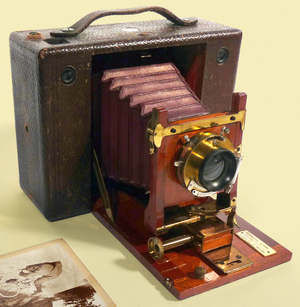
Appareil photographique Eastman Kodak, modèle 2, 1890 (approximativement). Type
Roland Michaud, né le 23 septembre 1930 à Clermont-Ferrand et mort le 25 mai 2020 à Paris, et Sabrina Michaud, née le 2 juin 1938 à Rabat, forment un couple de photographes voyageurs français spécialistes des civilisations de l’Islam, de l’Inde et de la Chine. Épris de découvertes et de rencontres, ils ont ensemble parcouru et photographié le monde pendant près de 60 ans.